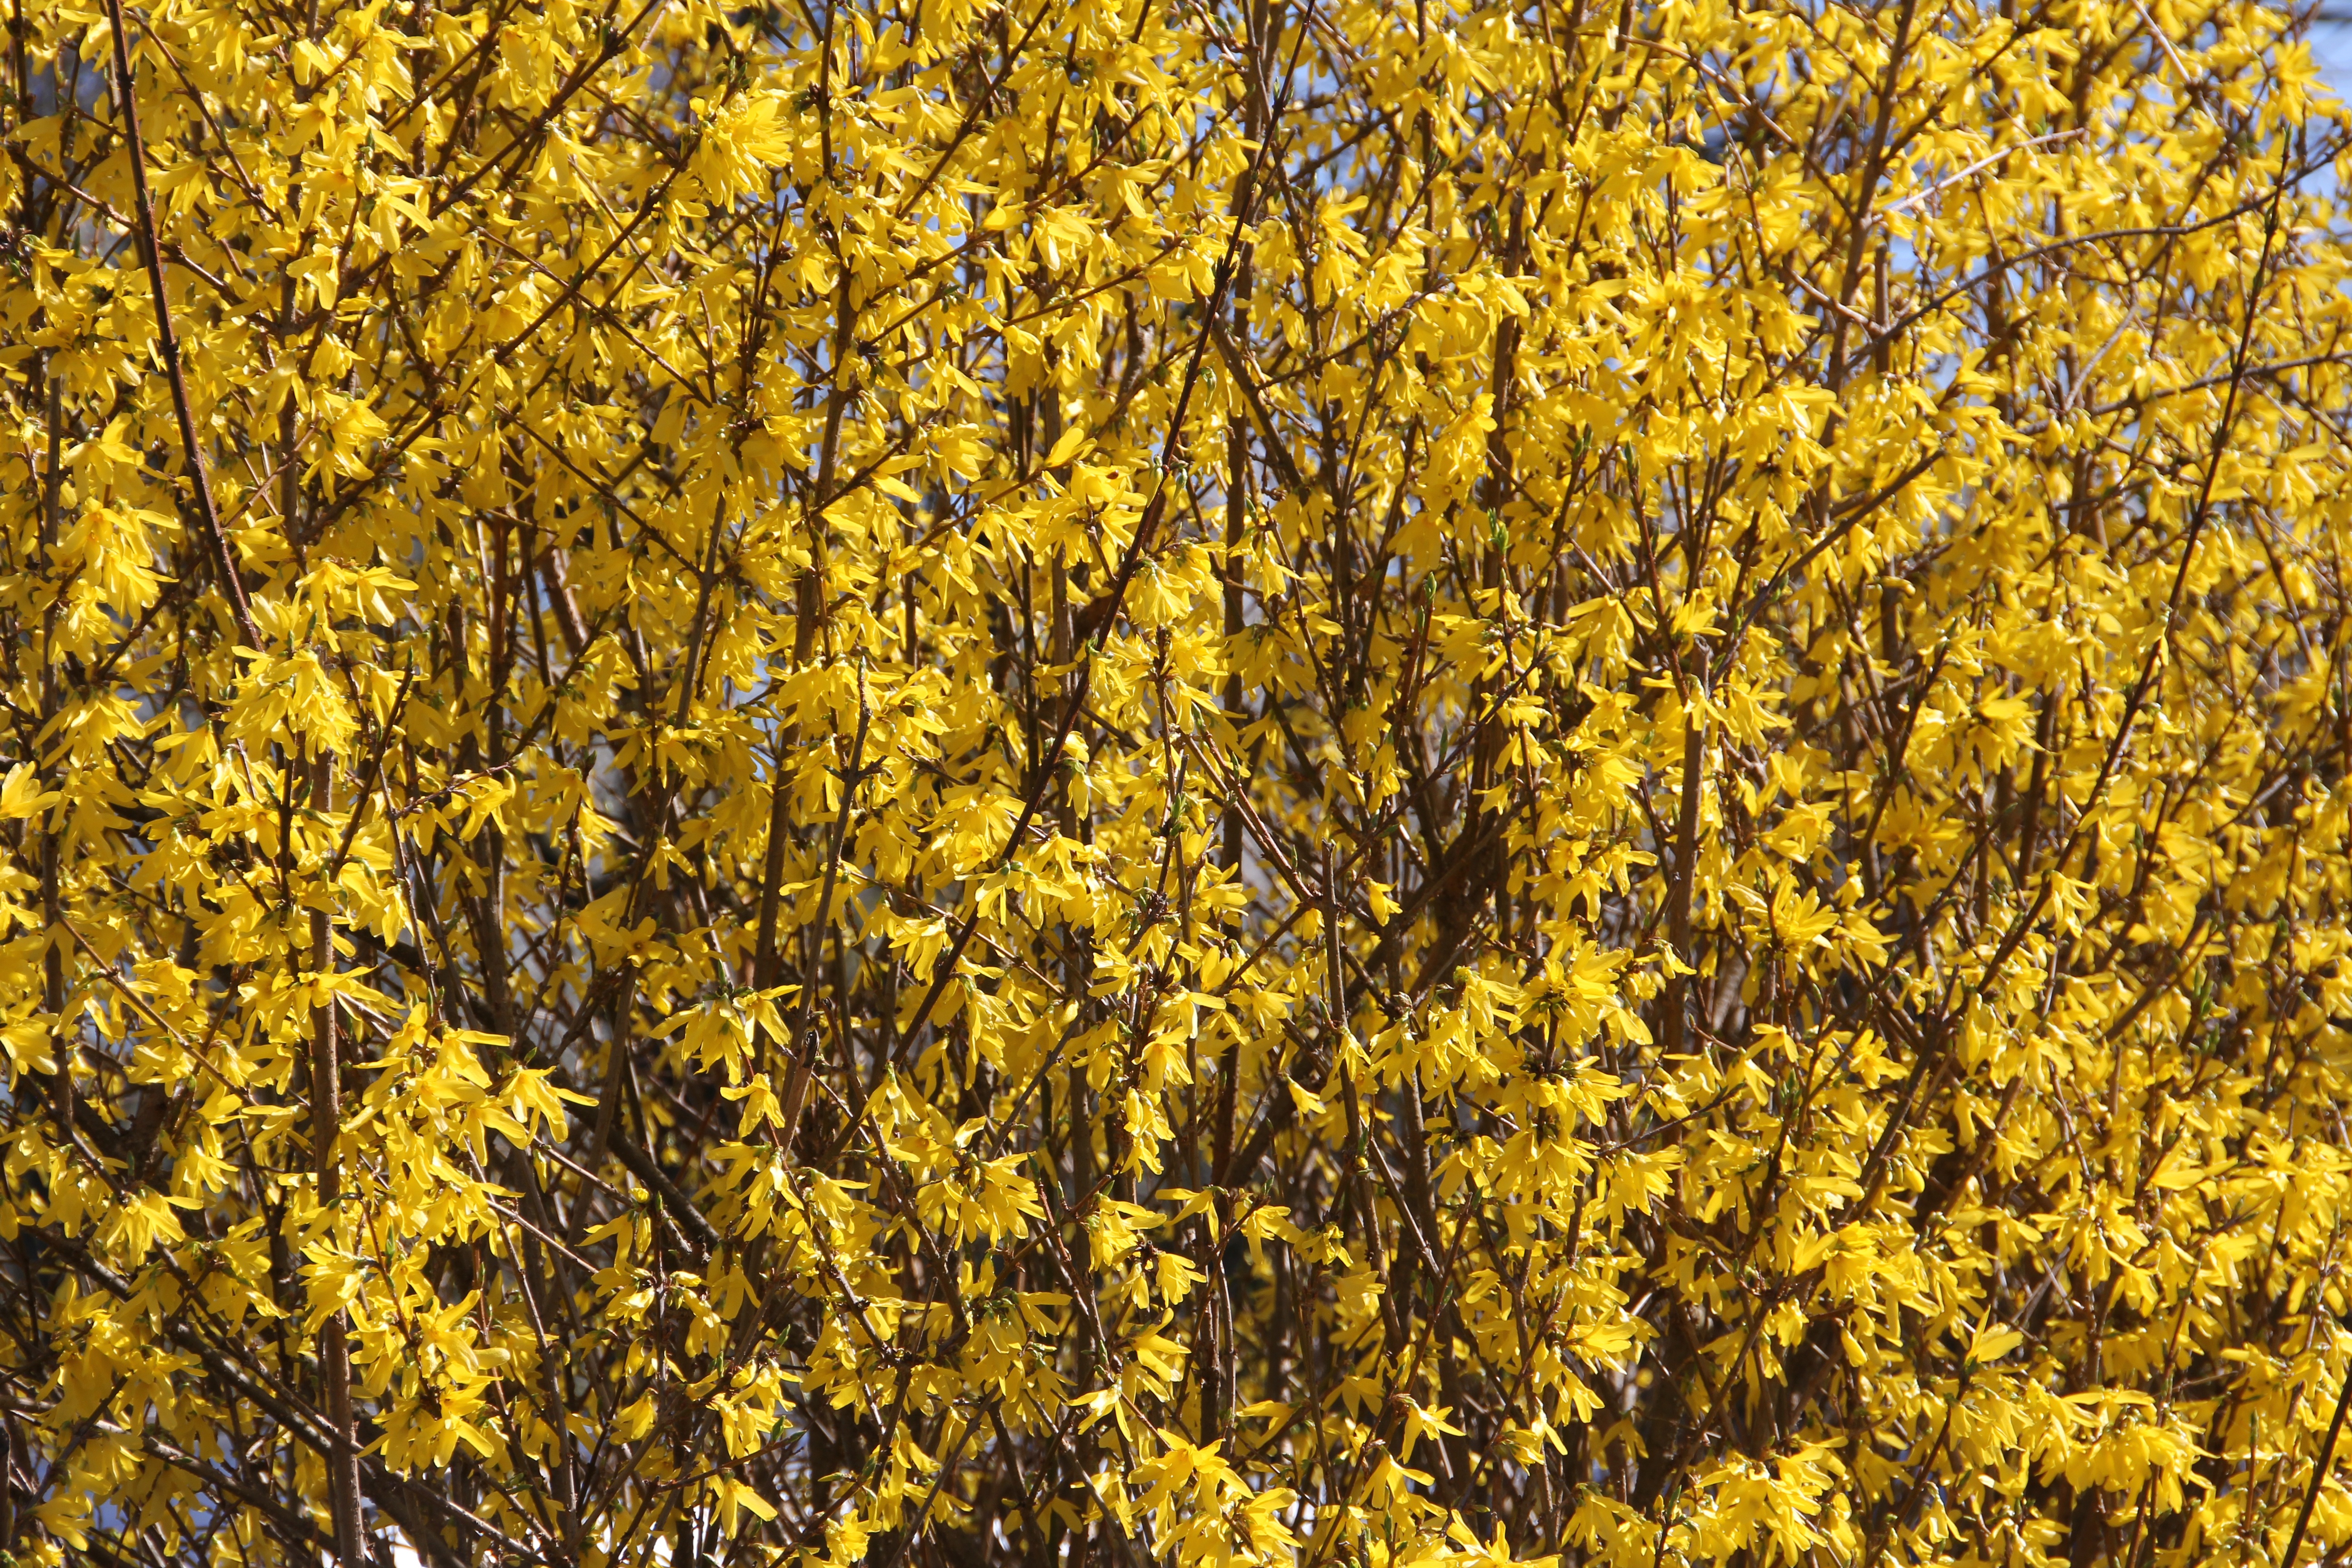
tree, branch, plant, sunlight, texture, leaf, flower, trunk, bush, spring, autumn, yellow, garden, flora, season, flowers, bushes, deciduous, woodland, rhododendrons, fr hlingsanfang, flowering plant, woody plant, land plant